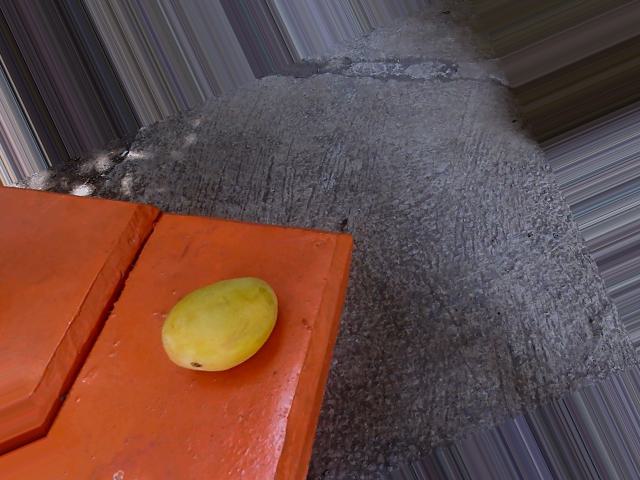
Label: Ripe_Mango